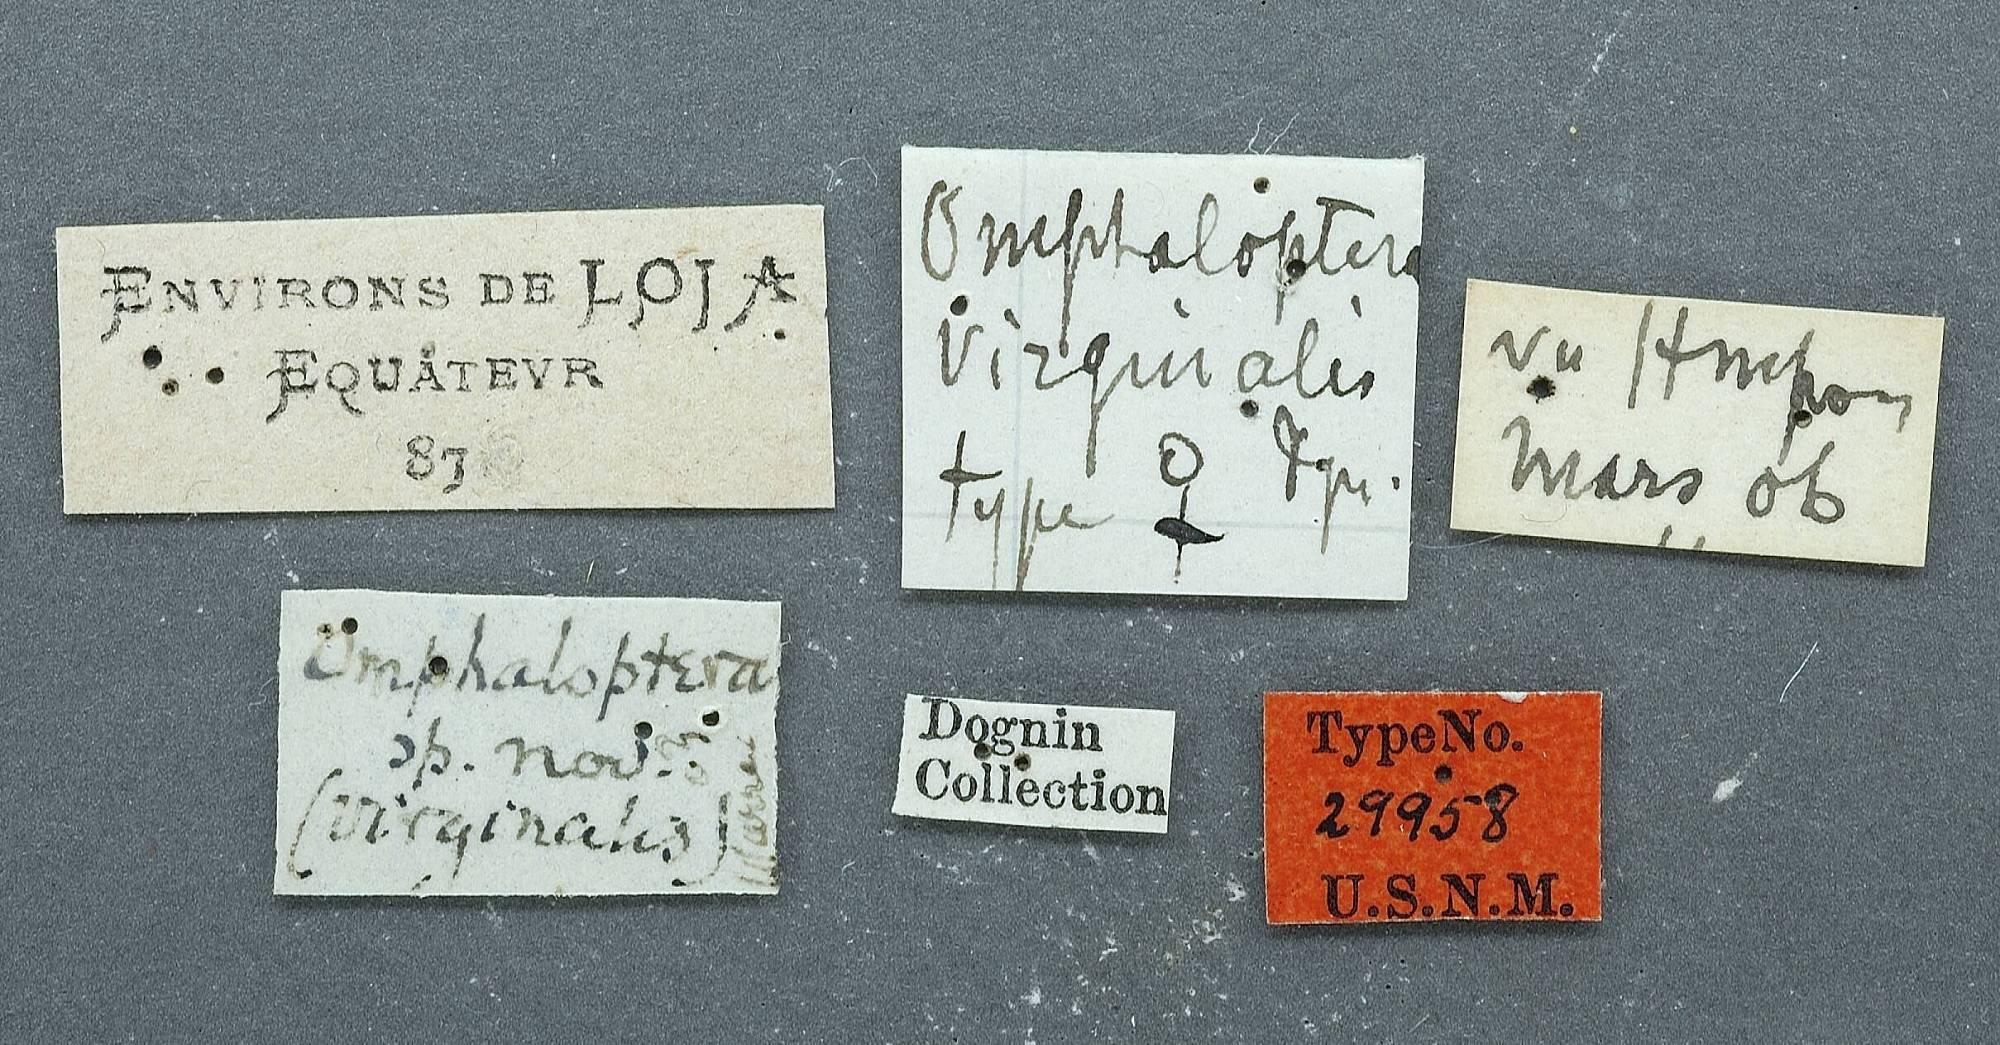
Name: Omphaloptera virginalis
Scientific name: Omphaloptera virginalis Dognin
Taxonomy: Animalia, Arthropoda, Insecta, Lepidoptera, Pyralidae
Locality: Environs de Loja; Equateur, Loja, Ecuador
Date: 1883